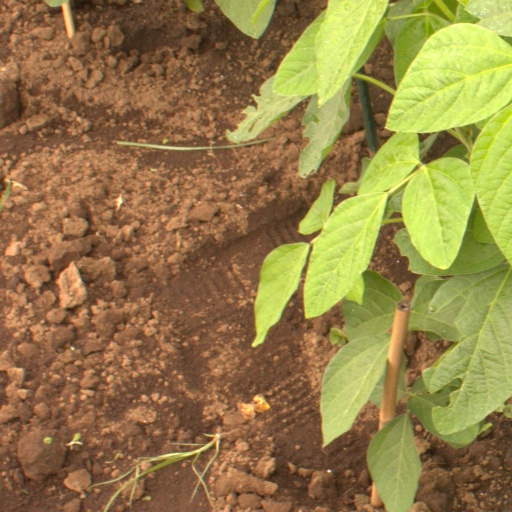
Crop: soybean